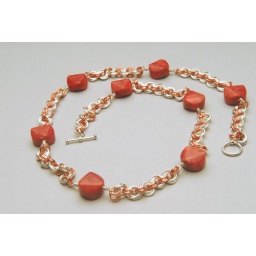
Sterling silver and copper rings woven in the flower pattern, sponge coral wrapped on sterling wire, sterling silver clasp.